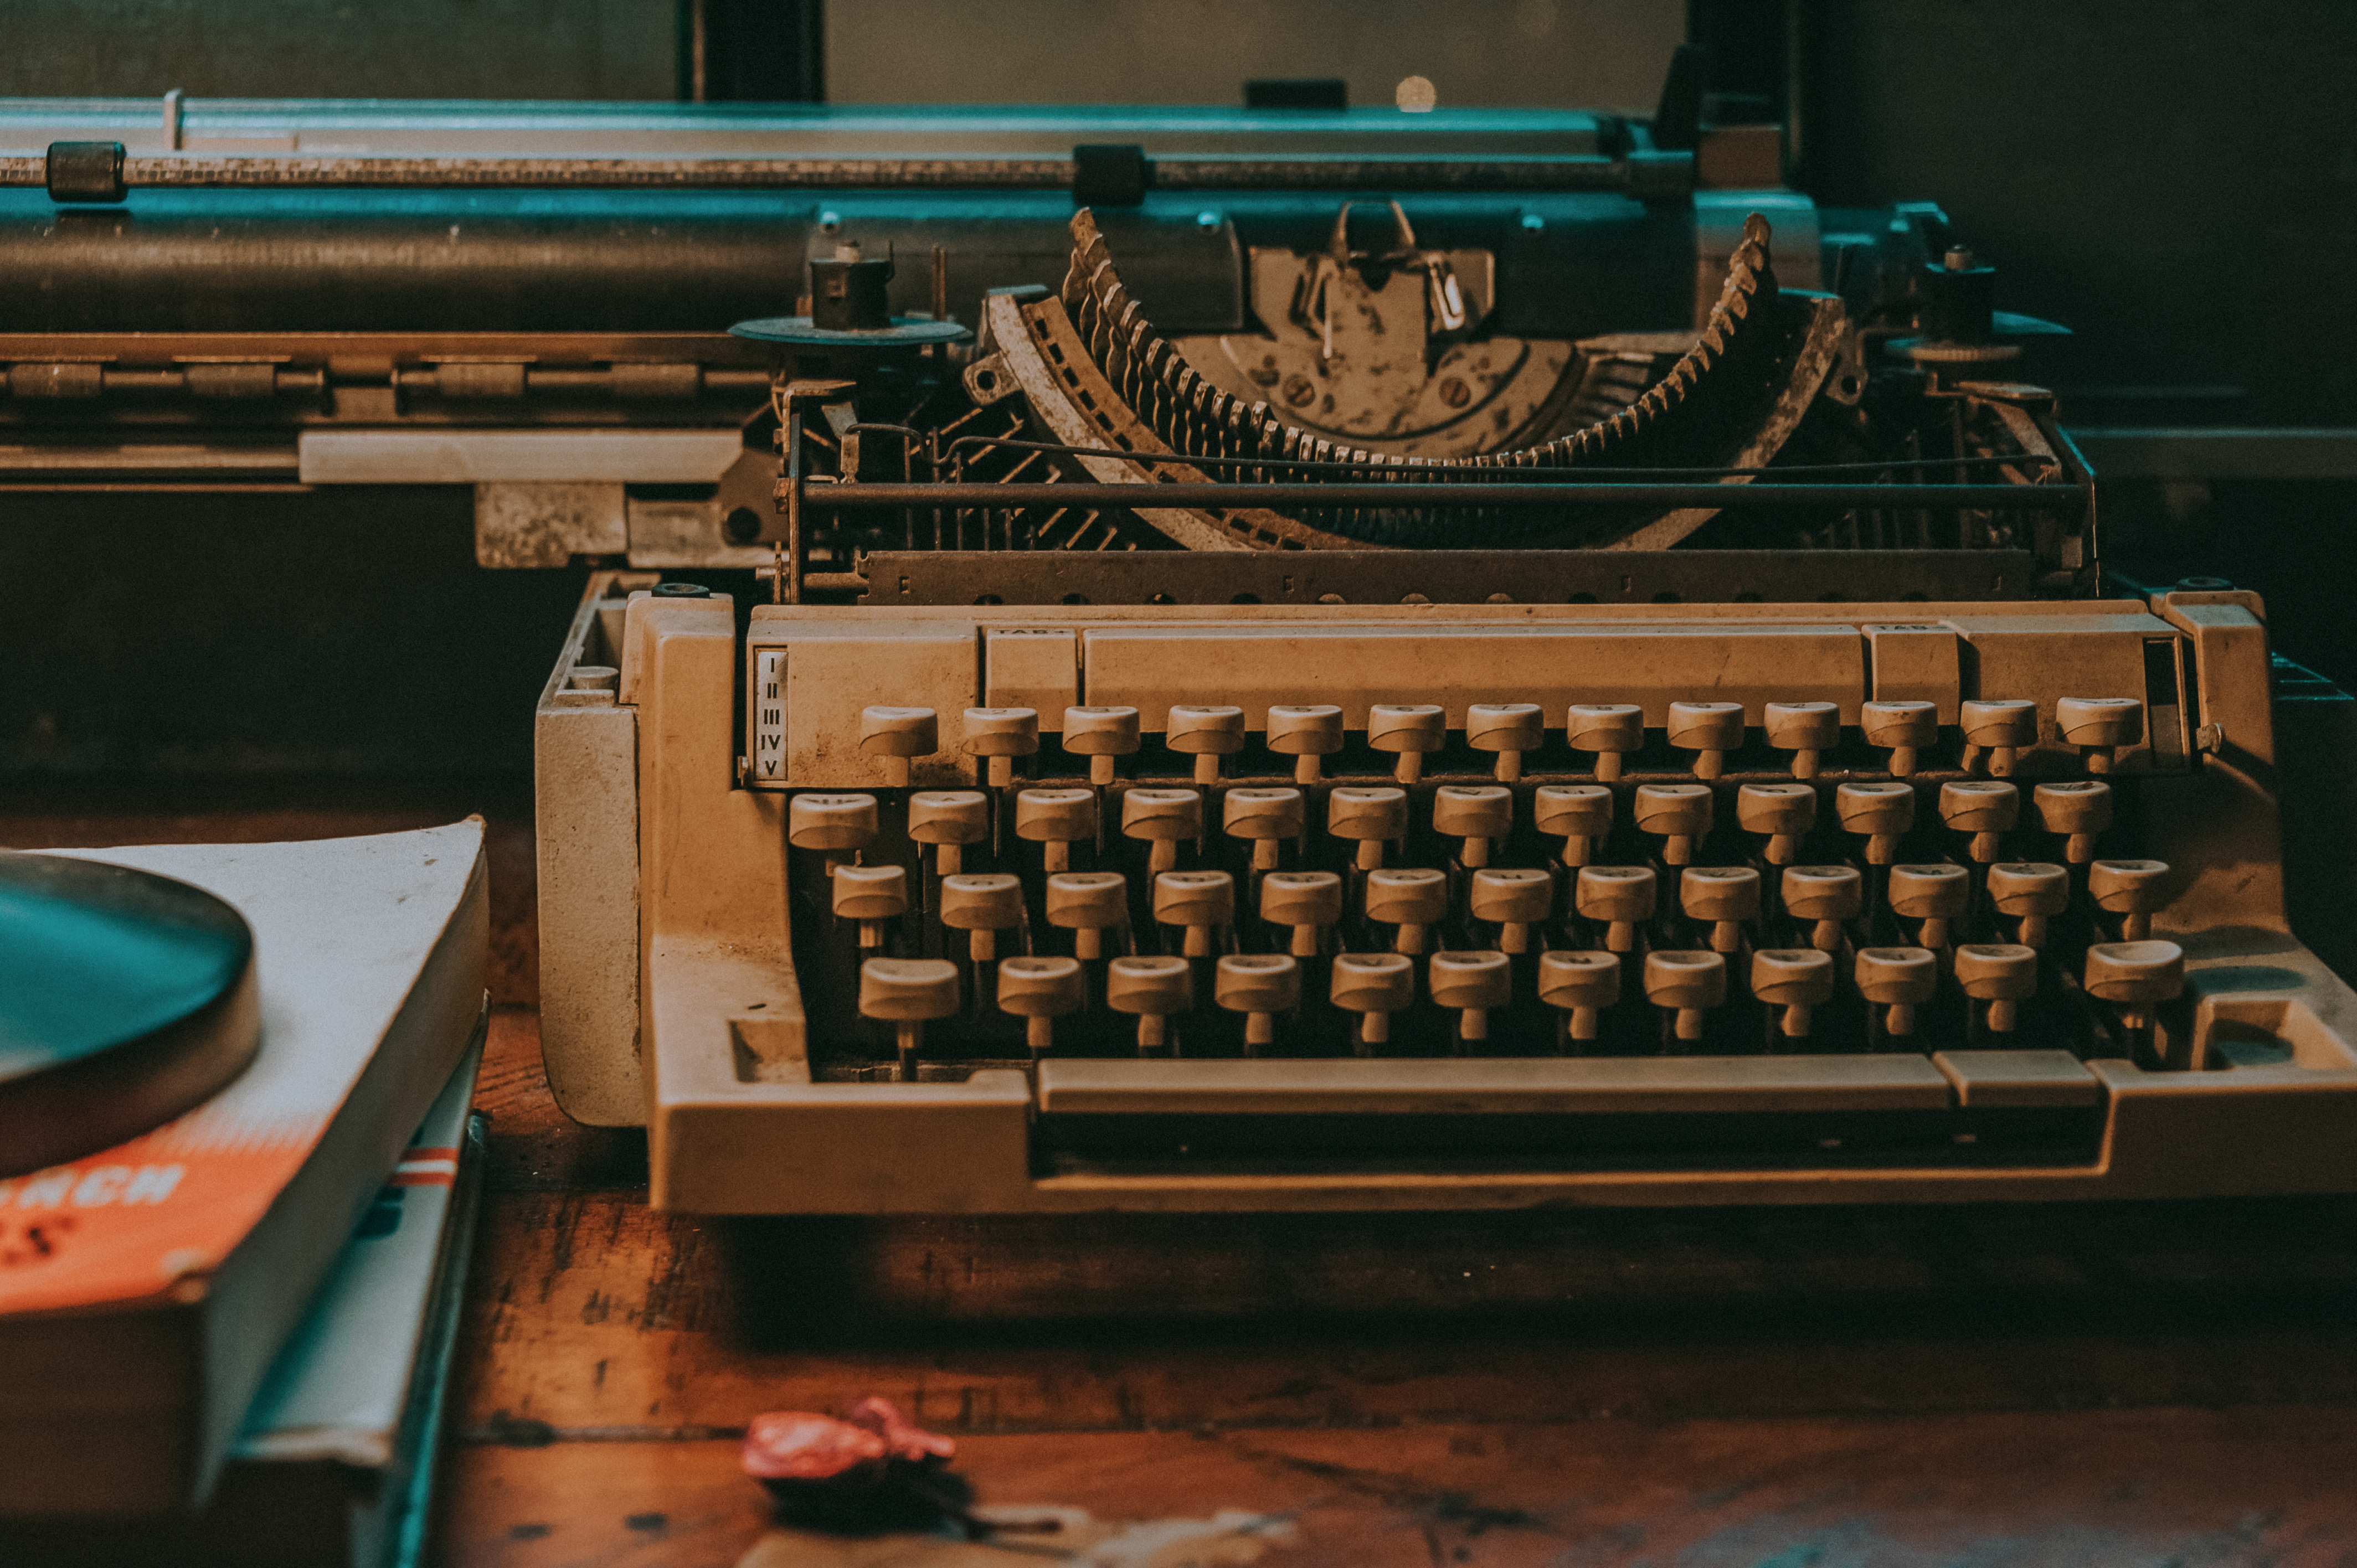
quotes, wallpaper, landscape, art, photography, vintage, pastel, lovely, cute, typography, happy, live, light, typewriter, office equipment, office supplies